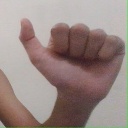
अक्षर: त